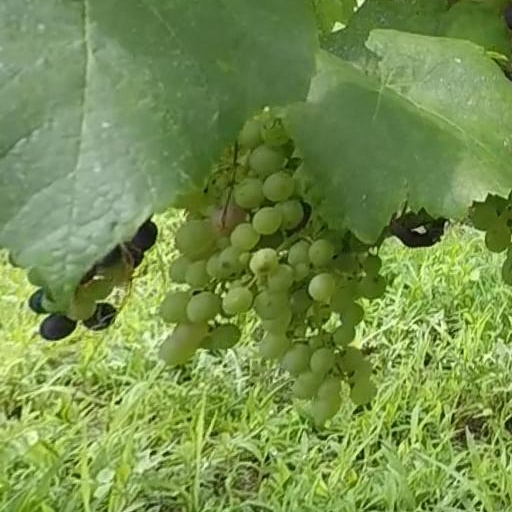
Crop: grape